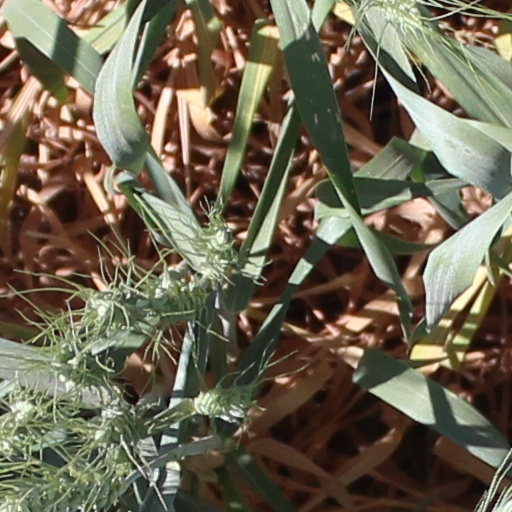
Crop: wheat